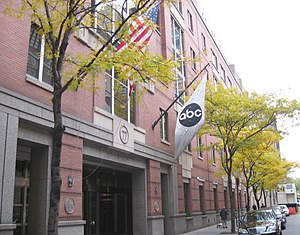
ABC News
ABC News' hovedkvarter i New York
ABC News er nyhedsdivisionen af American Broadcasting Company, der er et datterselskab af The Walt Disney Company. Dets primære program er World News with Diane Sawyer; andre programmer omfatter Good Morning America, Nightline samt This Week with George Stephanopoulos.